United Nations Security Council Resolution 773

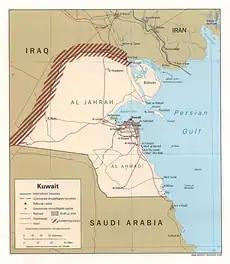
Iraq–Kuwait barrier

United Nations Security Council resolution 773, adopted on 26 August 1992, after recalling resolutions 687 (1991) and 689 (1991), the Council considered the work of the Iraq–Kuwait Boundary Demarcation Commission established on 2 May 1991, and reiterated its position that it would enforce any violation of the ceasefire in the demilitarised zone.